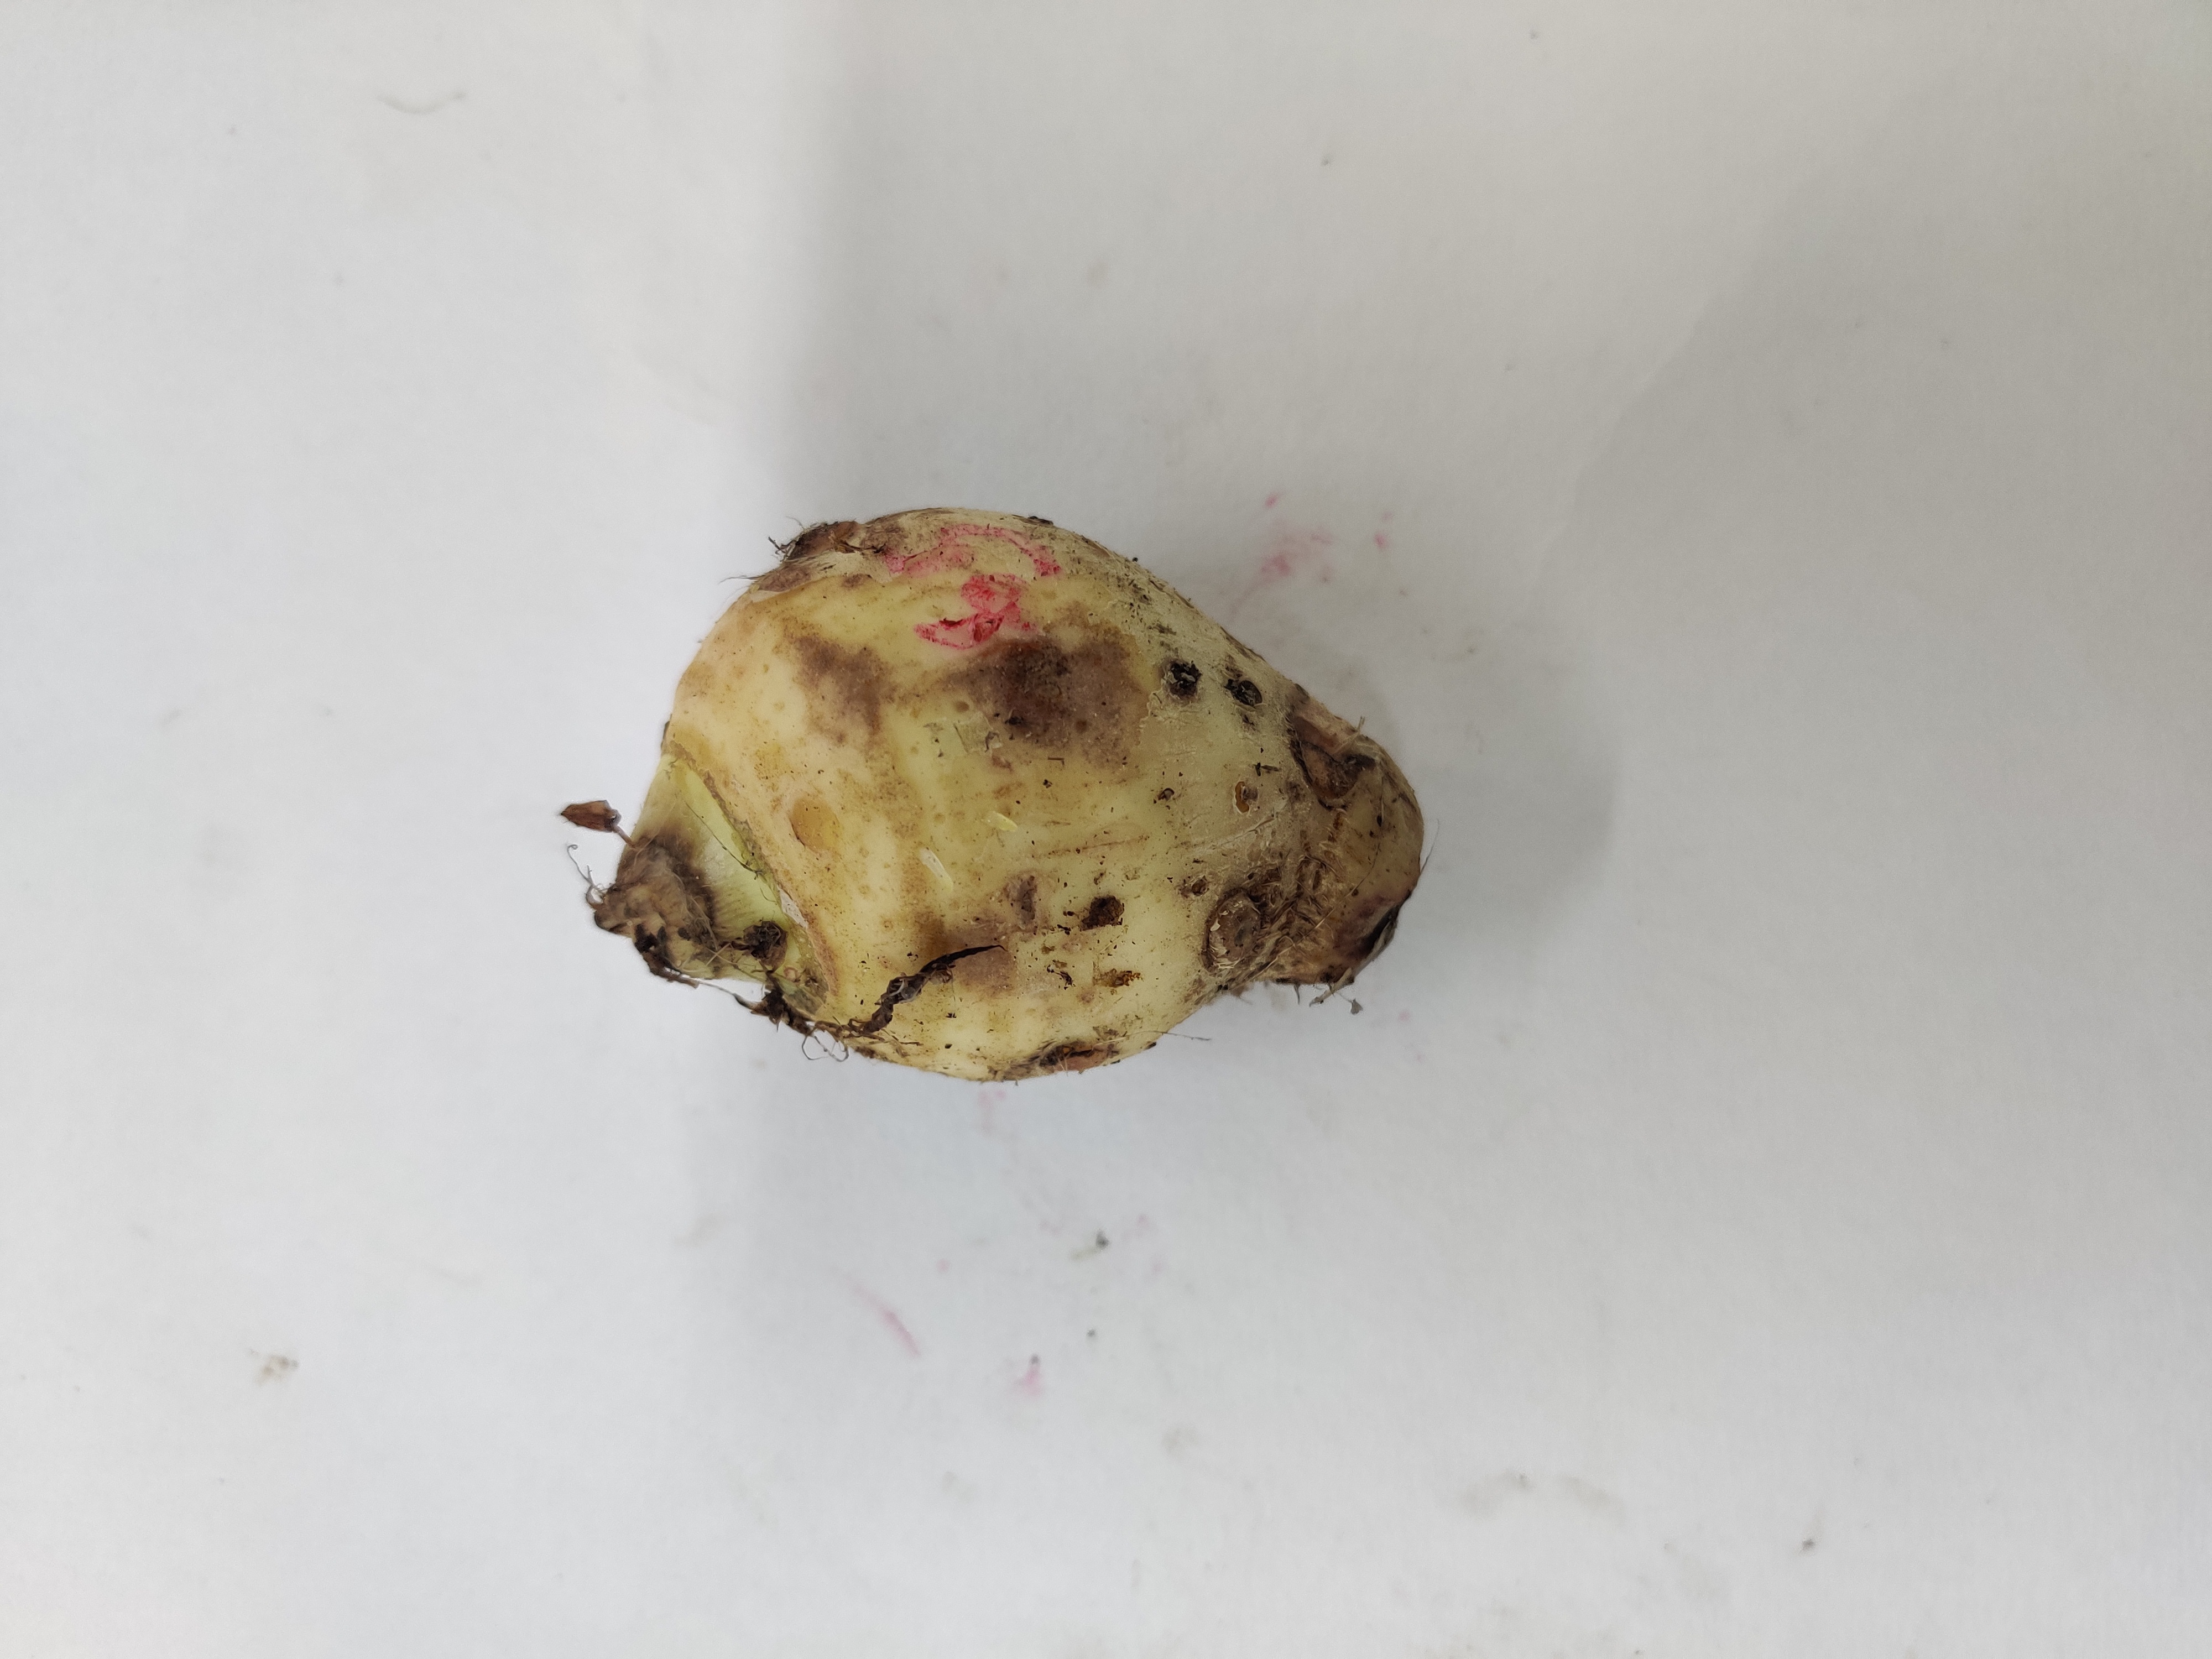
Crop: Taro root
Condition: Damaged